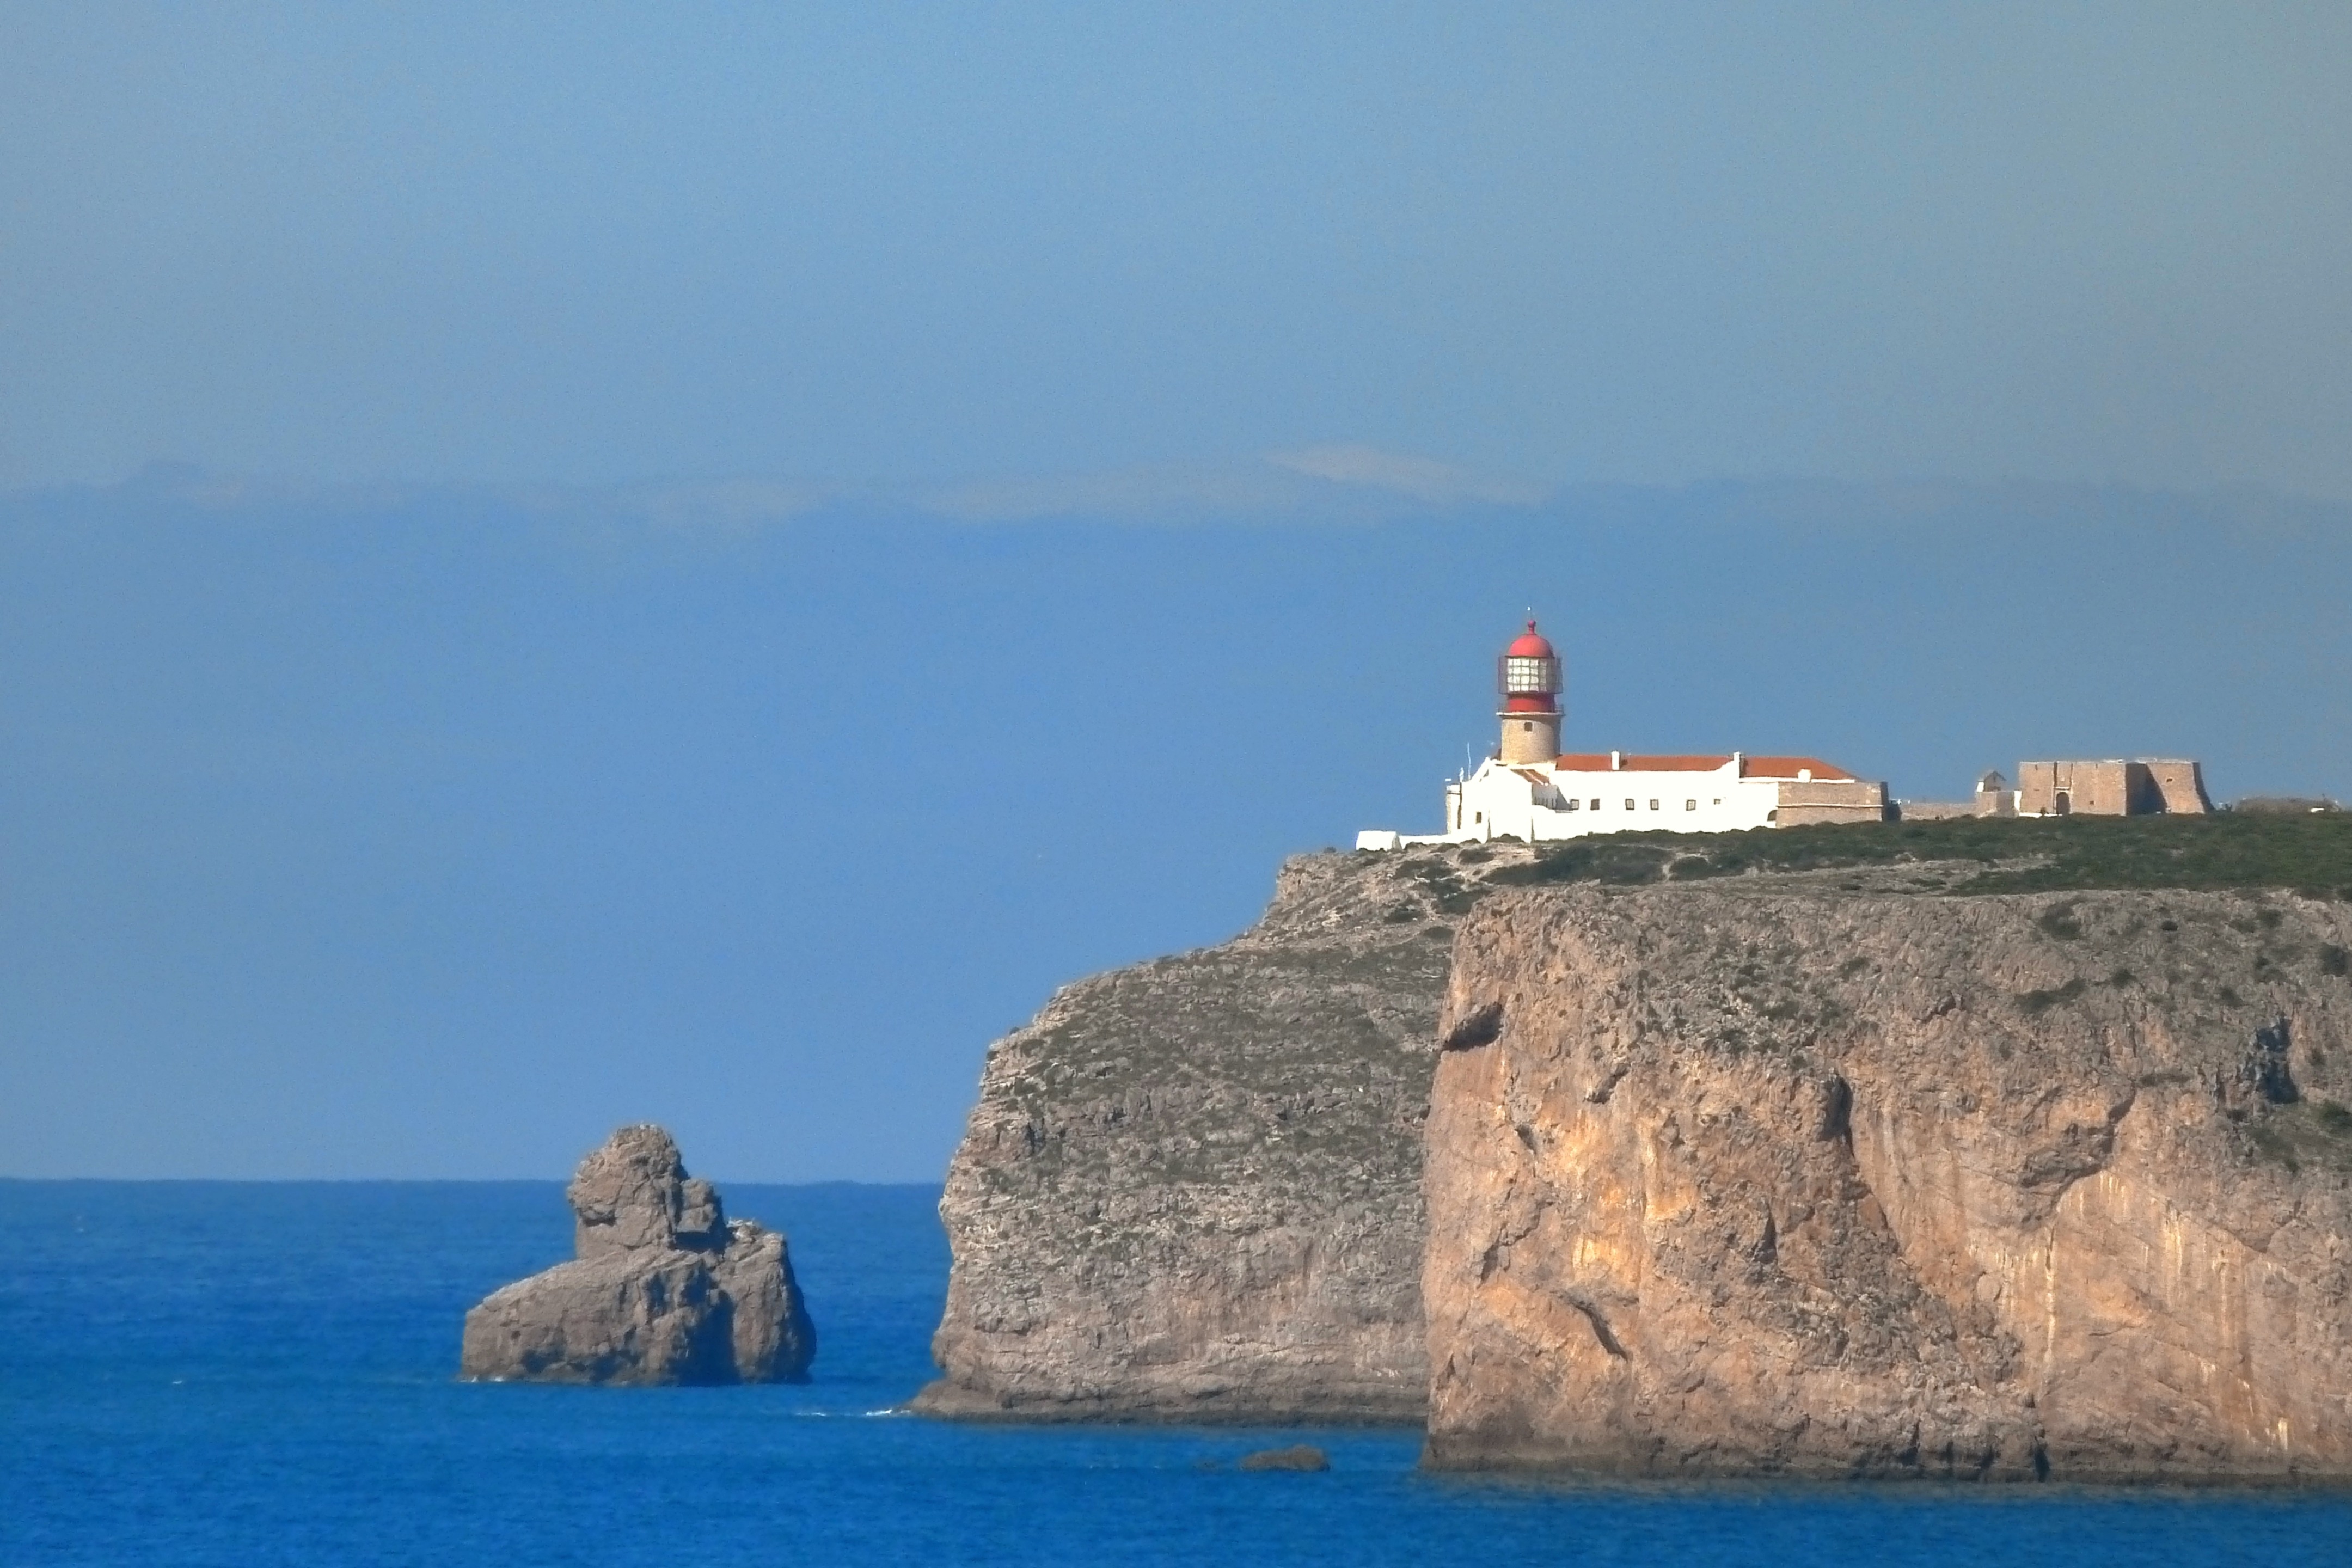
beach, sea, coast, rock, ocean, lighthouse, sky, shore, vacation, cliff, cove, tower, bay, fortification, terrain, breakwater, cape, islet, portugal algave, kup sao vicente